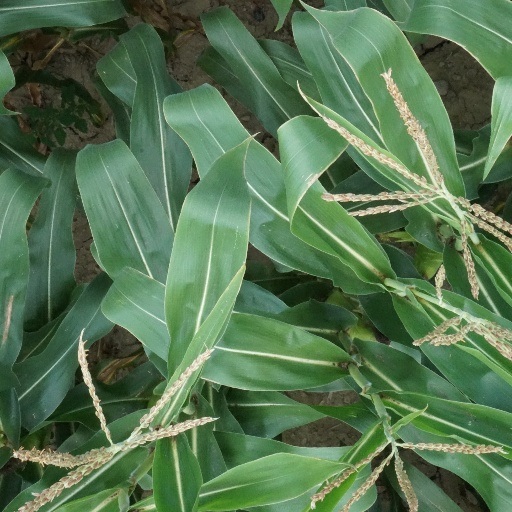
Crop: maize; corn